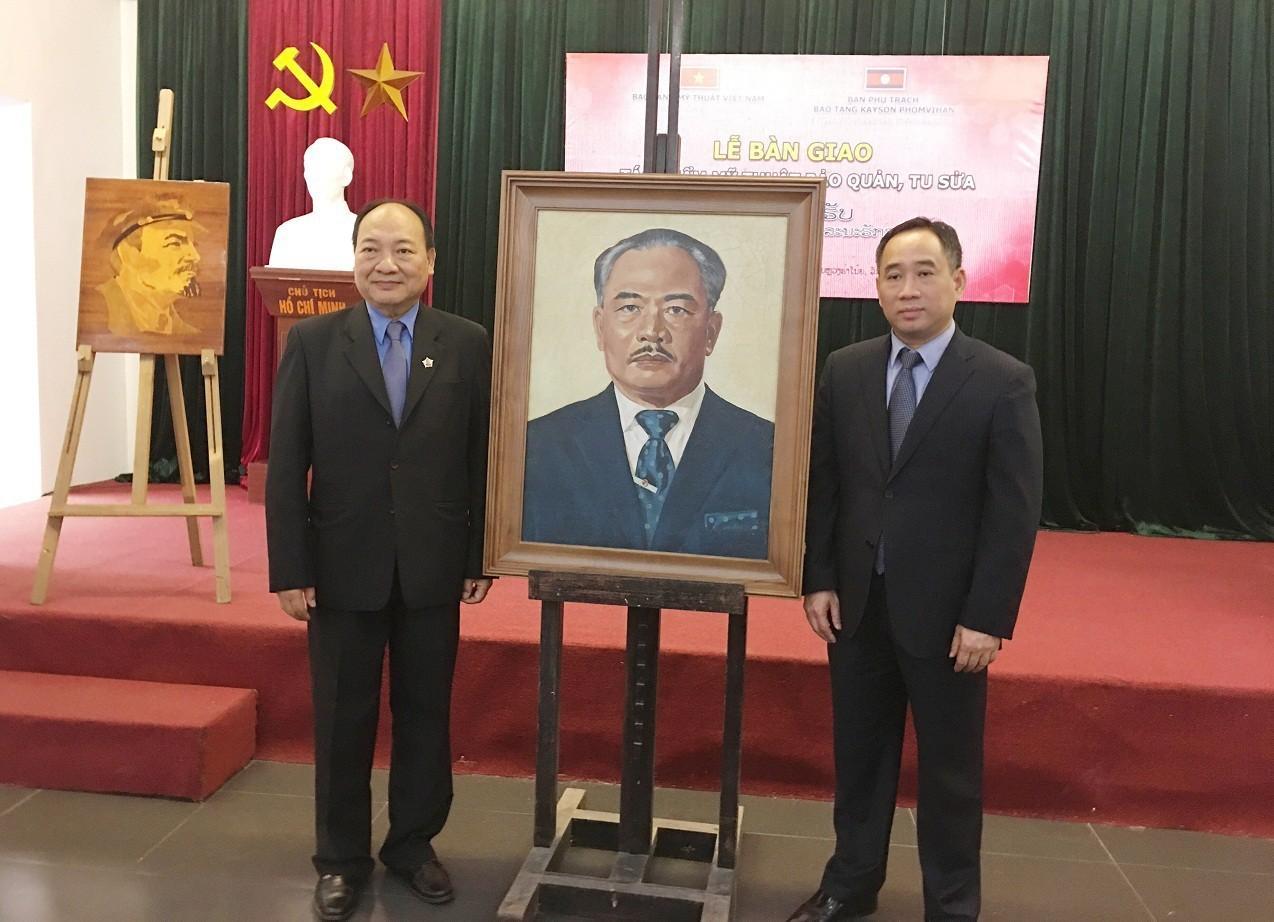
hai người đàn ông đang đứng ở hai bên của một bức chân dung